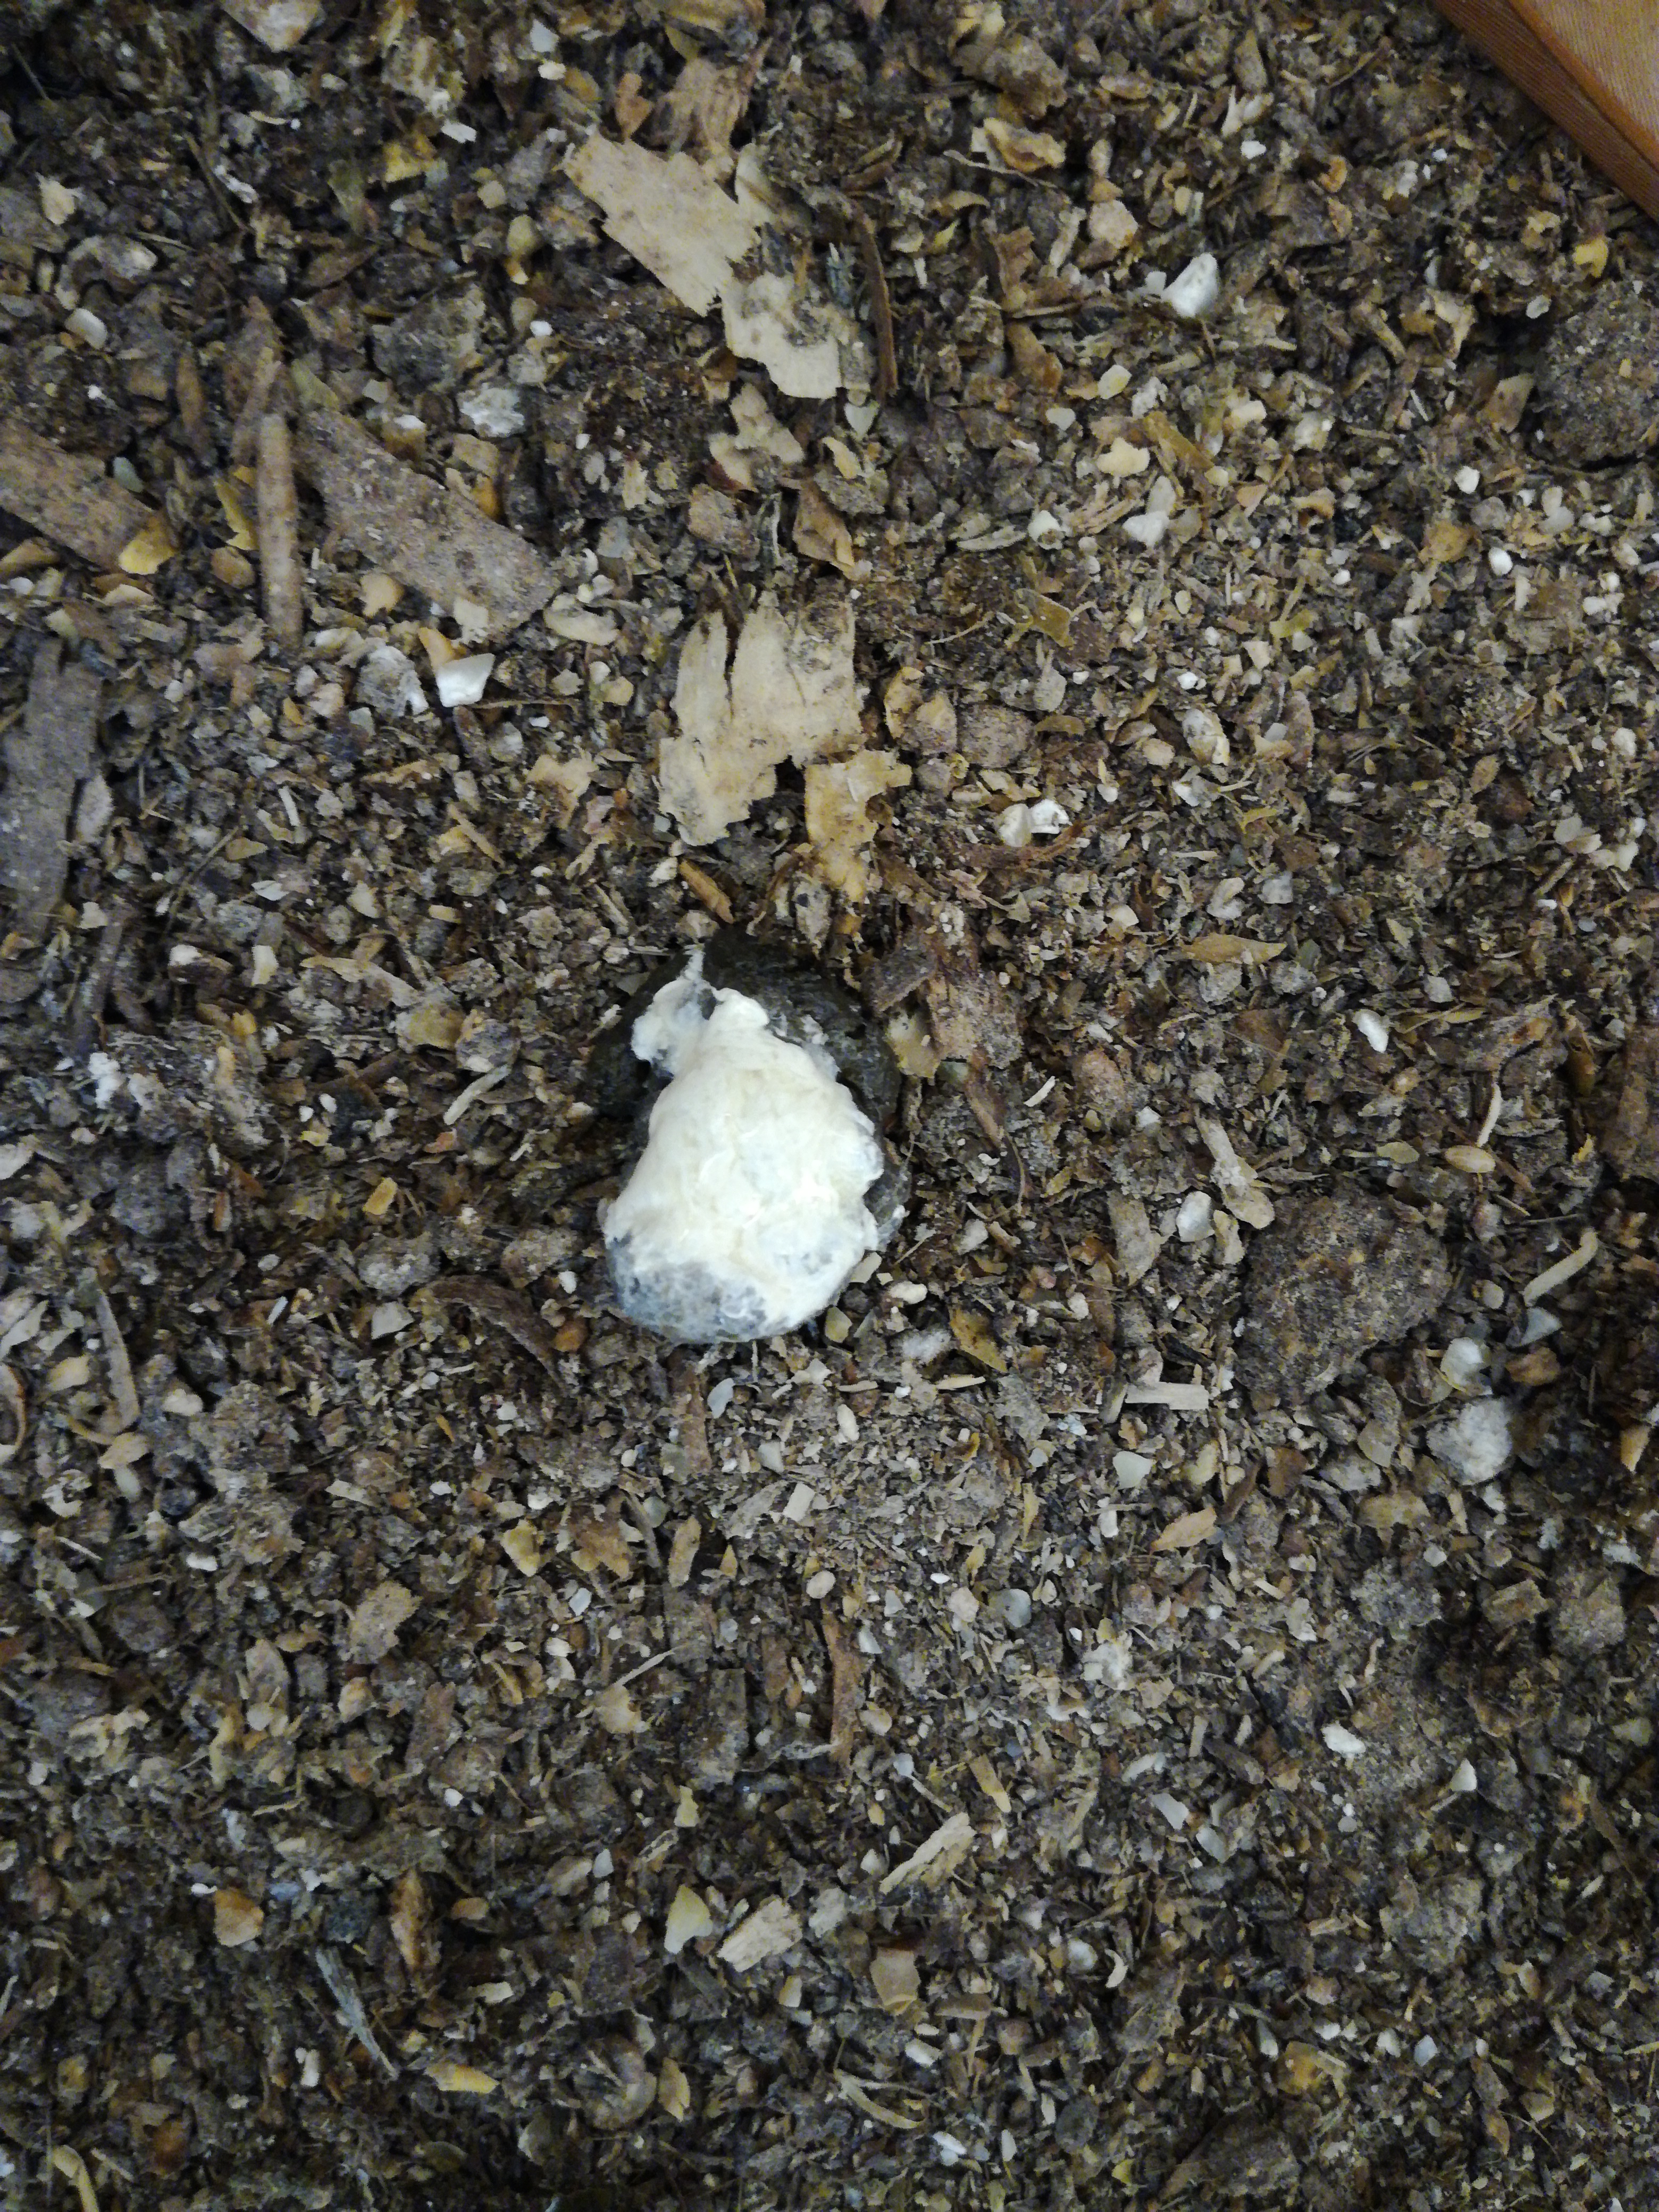
PCR-confirmed diagnosis: Healthy